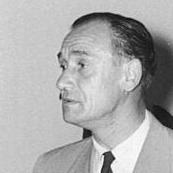
Age: 44